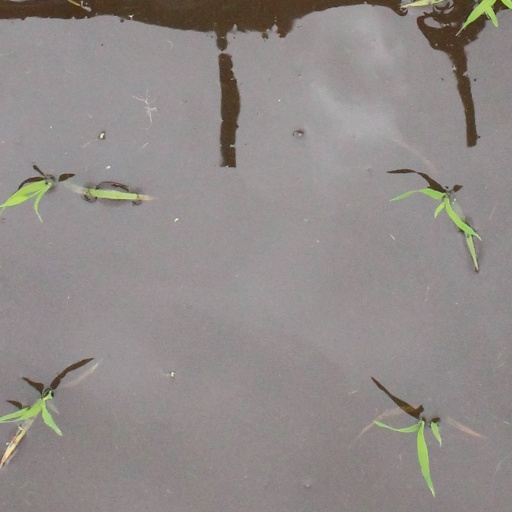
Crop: rice